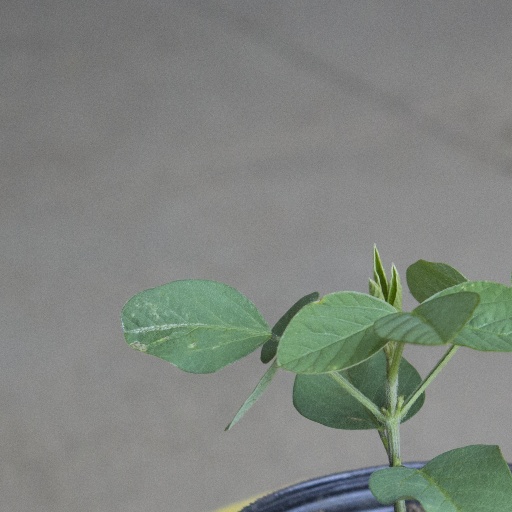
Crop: soybean